Sauvey Castle

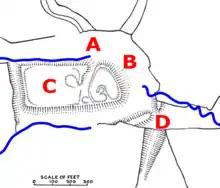
Plan of castle: A - moated area; B - bailey; C - ringwork or shell keep; D - dam

The first records of Sauvey Castle date around 1216, during the First Barons' War, when the government of the young Henry III ordered the royal castle to be surrendered to William de Fors, the Count of Aumale. The count established a power base in the region, but in 1218 William Marshal, the regent, ordered him to return it to the Crown; the count declined. Further demands followed until, in 1220, royal forces besieged and took the count's castle at nearby Rockingham. In a face-saving solution, the count finally returned Sauvey to the King, supposedly of his own free will, in exchange for the cancellation of any debts that he might have owed to the Crown.